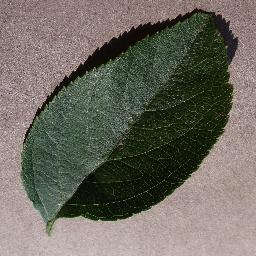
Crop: apple
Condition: healthy